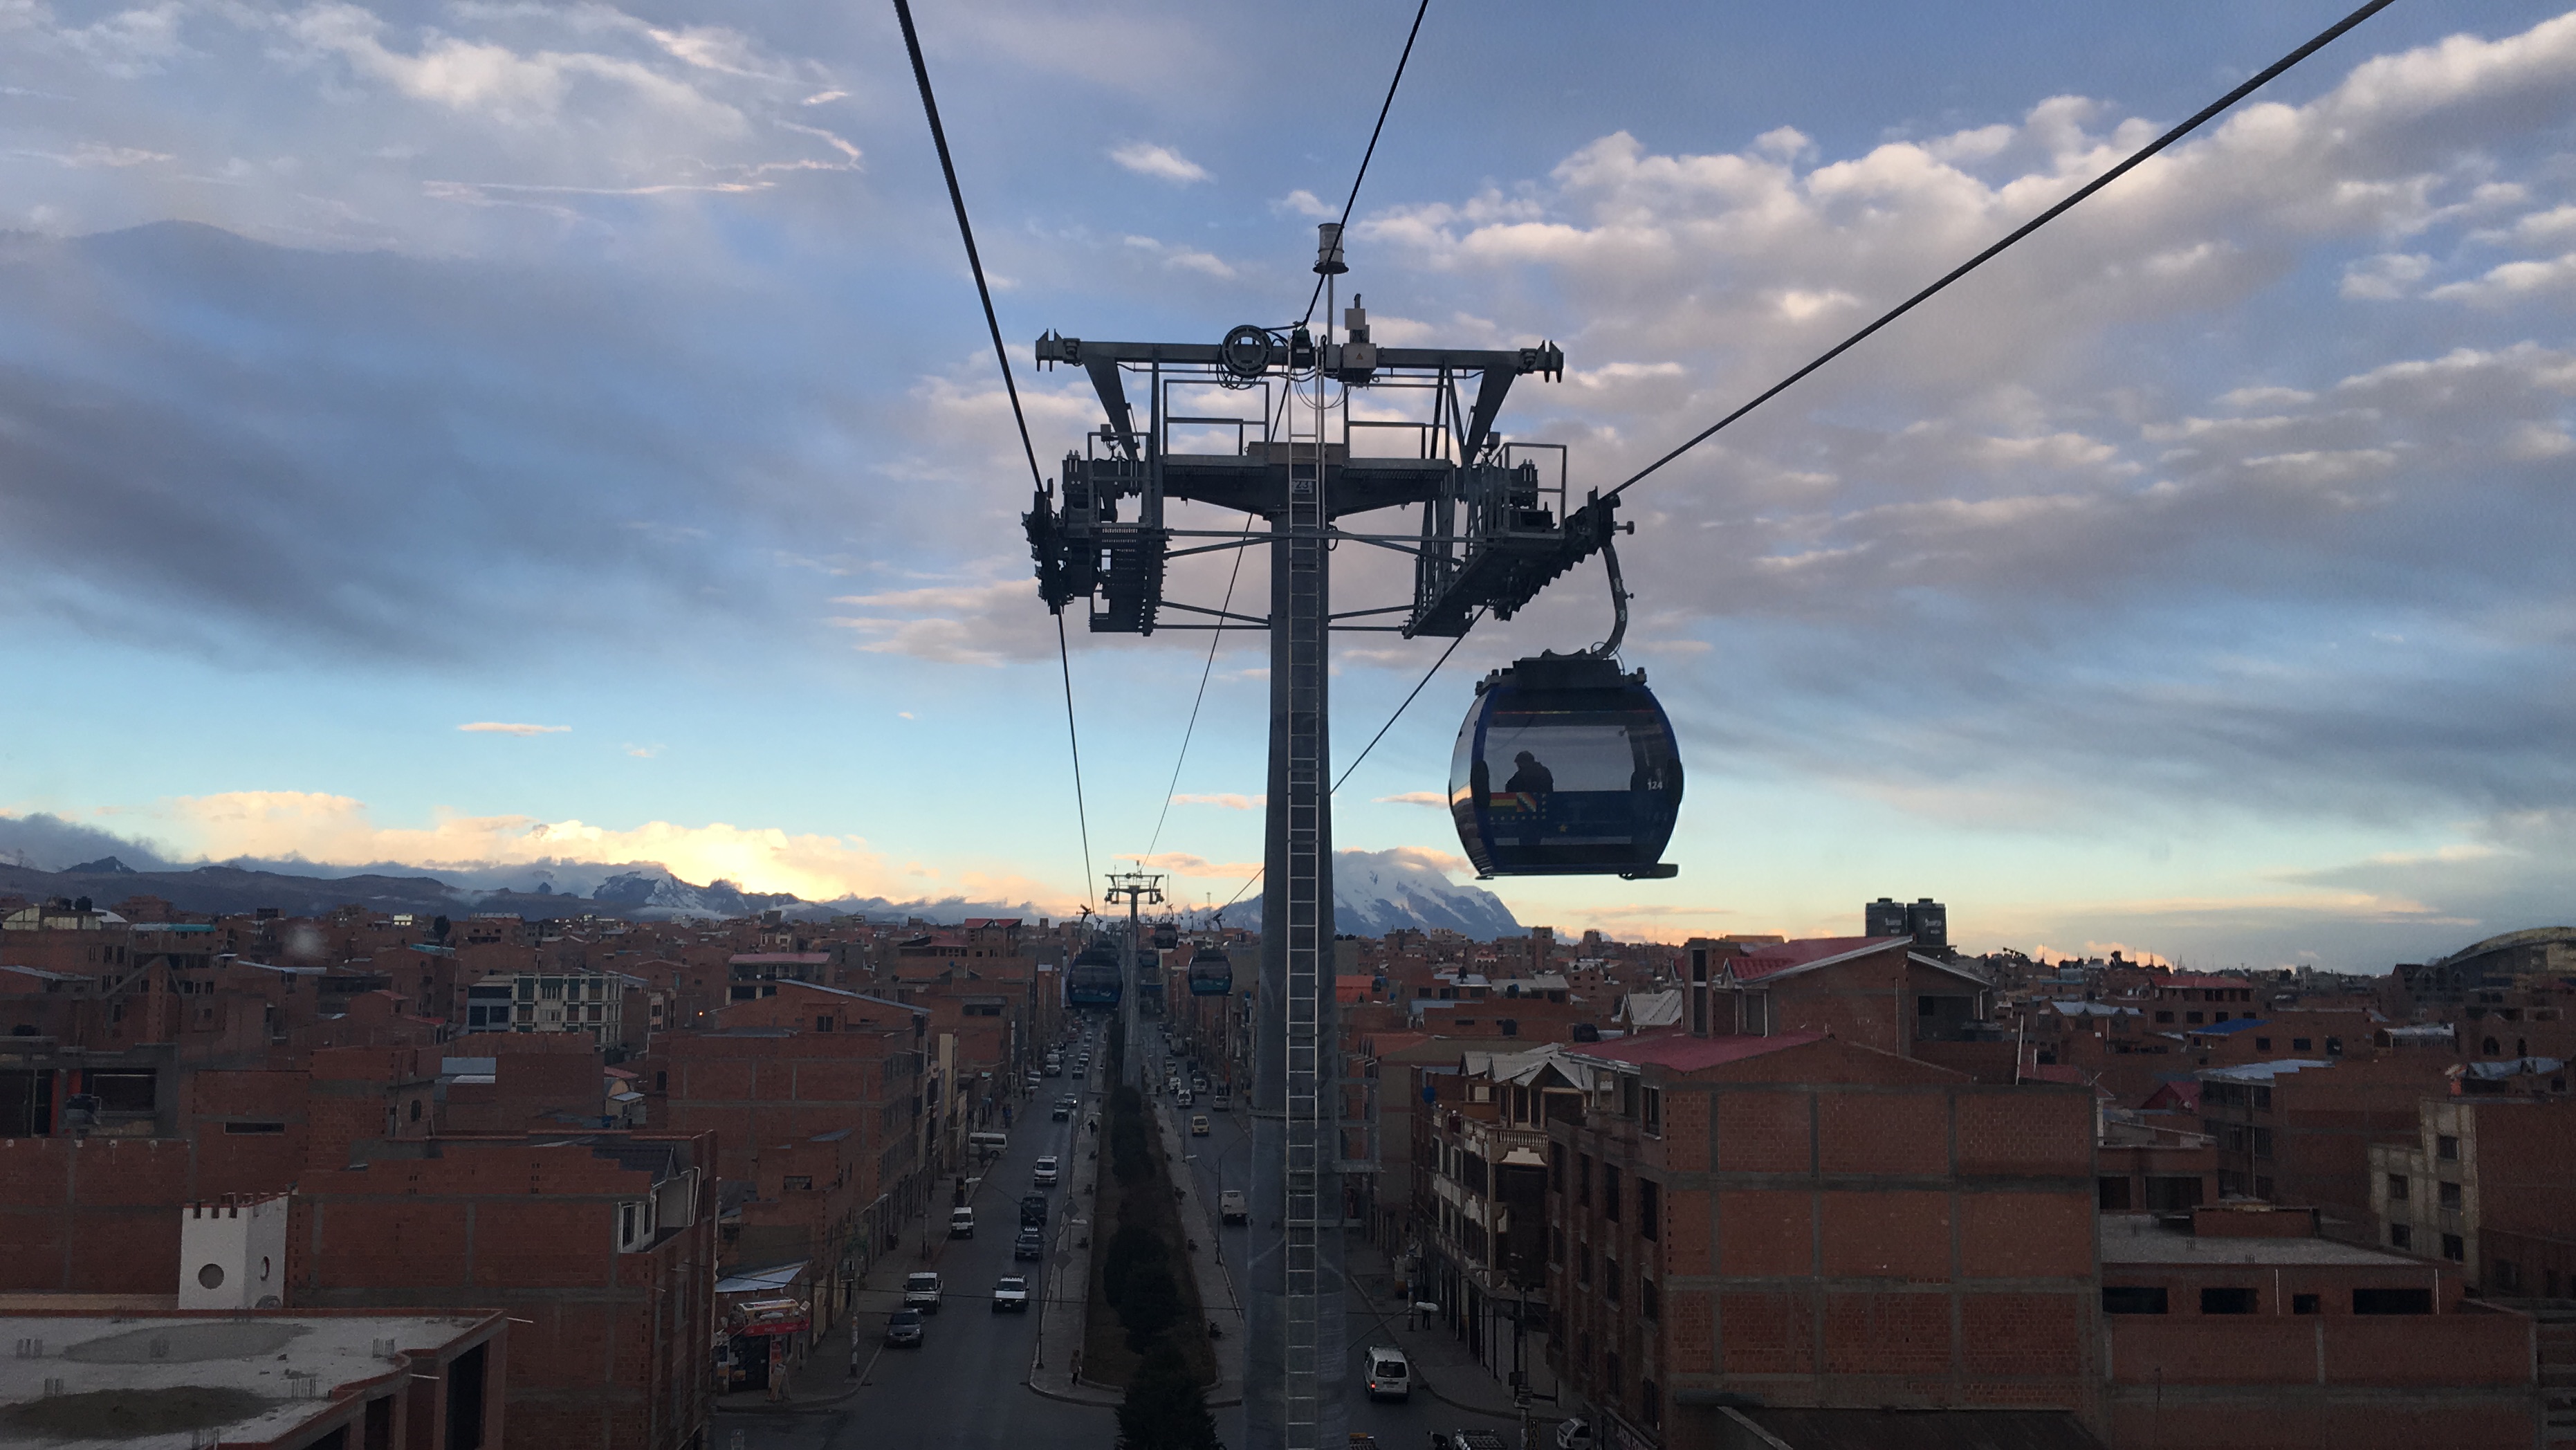
cableway, sky, cloud, cable car, city, meteorological phenomenon, building